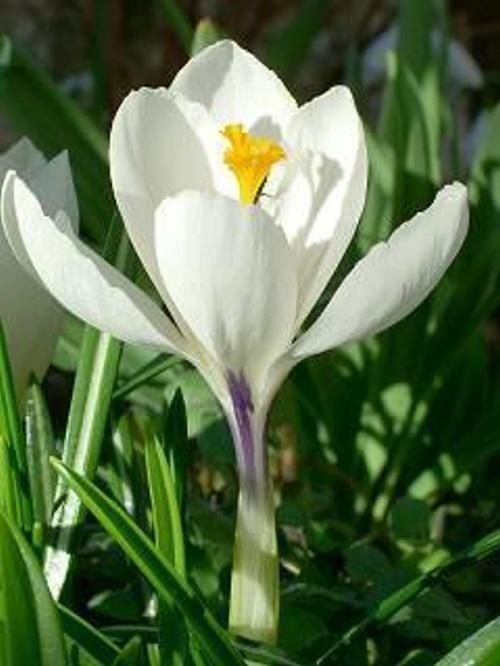
Flower: Crocus